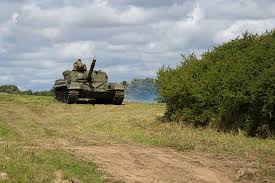
Label: T-72